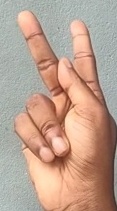
ASL sign: K